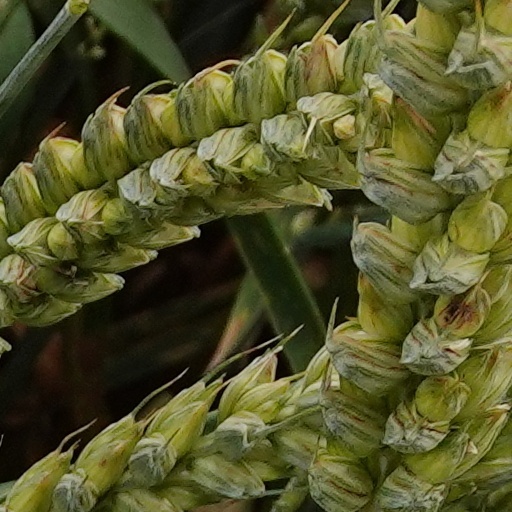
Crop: wheat